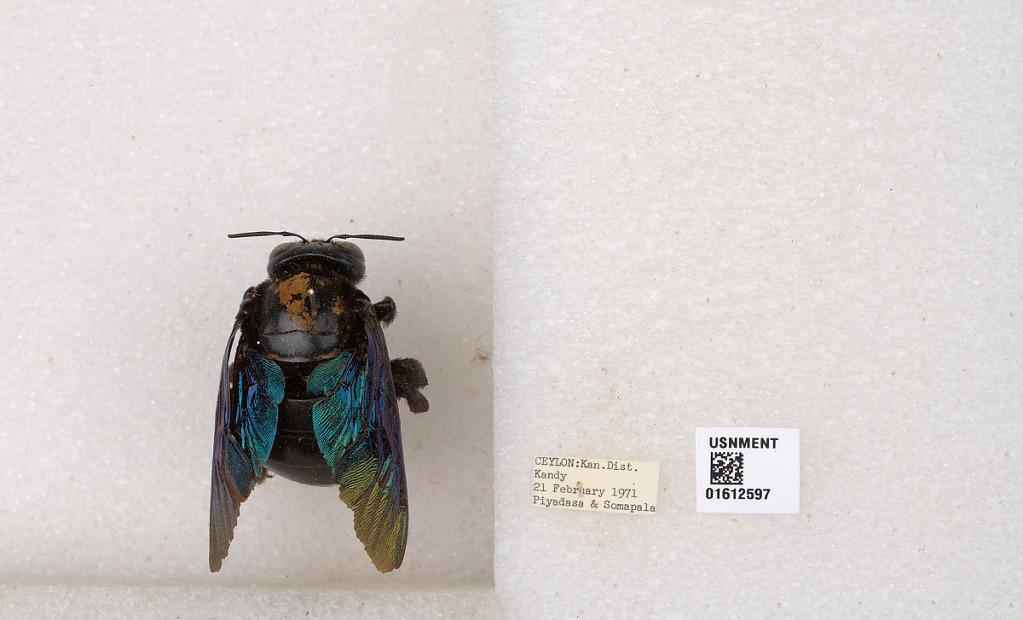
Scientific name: Xylocopa
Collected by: Piyadasa & Somapala
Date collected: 1971-2-21
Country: Sri Lanka
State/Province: Central
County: Kandy
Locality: Kandy